HP (car)

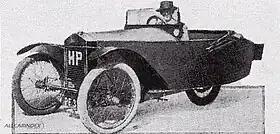
HP car in 1927.

The HP was a British three-wheeled cyclecar made from 1926 until 1928 by Hilton-Peacey (possibly Pacey) Motors of Woking, Surrey.